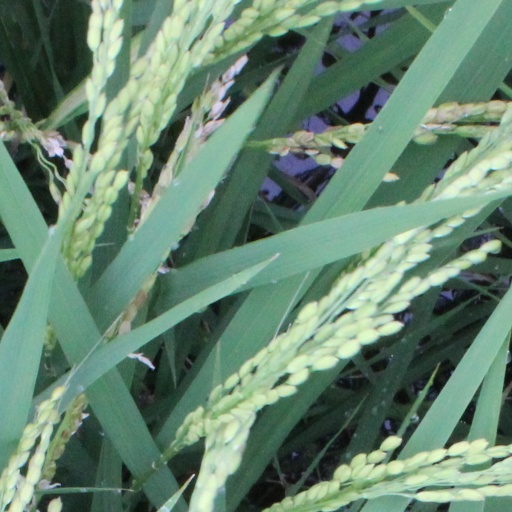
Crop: rice